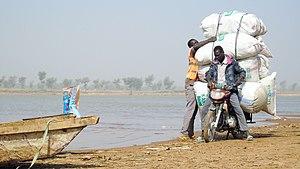
Photo d'un taxi-clando qui transporte des marchandises sur la rive du fleuve Logone This is an image with the theme ""Africa on the Move or Transport"" from: Chad"
Bongor est la 9ᵉ ville du Tchad par le nombre d'habitants.
Le Logone est une rivière d'Afrique centrale drainant une partie du grand bassin endoréique du lac Tchad. Avec le Bahr Sara, le Logone est le principal affluent du fleuve le Chari.
Kousséri est une commune du Cameroun située dans la région de l'Extrême-Nord et le département du Logone-et-Chari, dont elle est le chef-lieu.